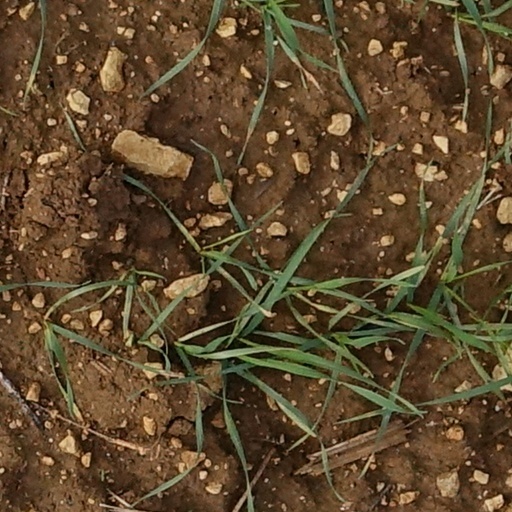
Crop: wheat